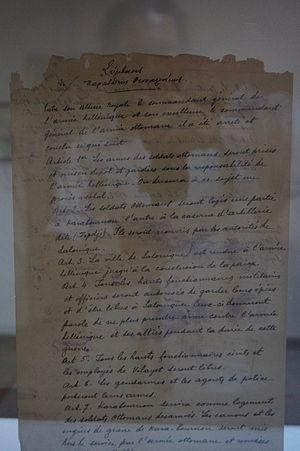
visible au Thessaloniki War Museum.
Le Musée de la guerre de Thessalonique est l'un des plus importants musées militaire grecs. Il est situé à Thessalonique, dans la périphérie de Macédoine centrale, et a été inauguré en 2000.
Thessalonique ou parfois Salonique est la deuxième ville de Grèce, chef-lieu du nome du même nom, située au fond du golfe Thermaïque et de la périphérie de Macédoine centrale.